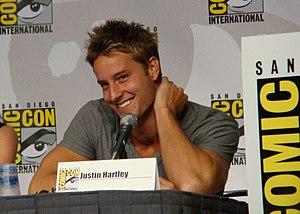
Justin Scott Hartley, né le 29 janvier 1977 à Knoxville, est un acteur américain.